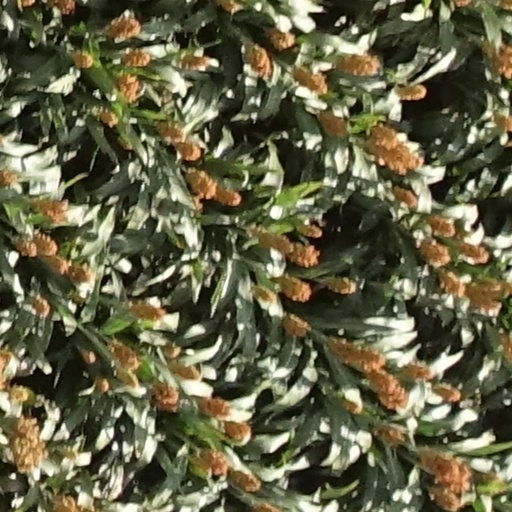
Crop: sorghum